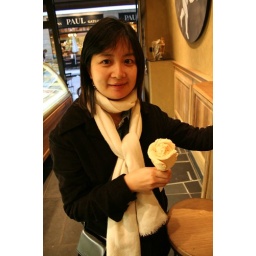
Back home in Singapore, you get Gelato in a glob. In Paris, you get it arranged in the shape of flower petals...